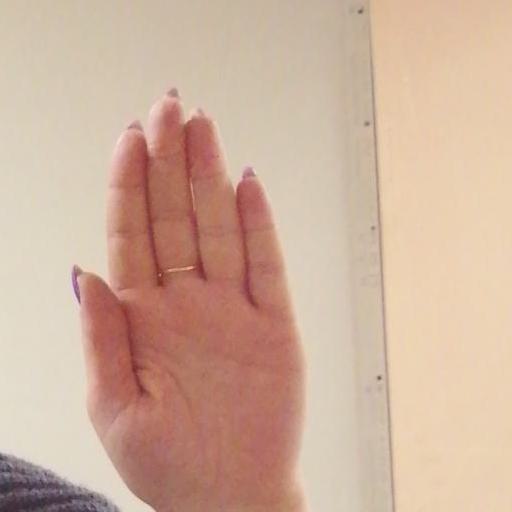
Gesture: stop